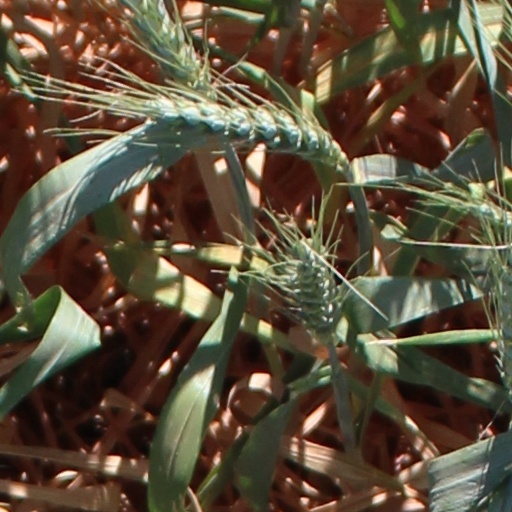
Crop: wheat